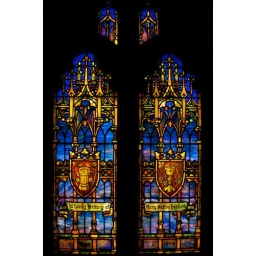
The entryway window at First Presbyterian. I believe this is one of the oldest windows in the church